Marco Trungelliti

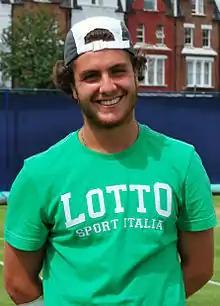
Trungelliti at Queen's Club in 2012

Trungelliti made his ATP Tour debut at the 2012 Croatian Open where he advanced through the 3 qualifying rounds by defeating Juan-Martín Aranguren "6–3, 6–2", Jose Anton Salazar Martin "7–6, 6–3" and Adrián Menéndez Maceiras "6–3, 6–2" to make his first appearance in a main draw. In the first round, he would go on to defeat Paolo Lorenzi "7–5, 6–4" before losing in the second round to Carlos Berlocq 6–7, "6–4, 1–6".